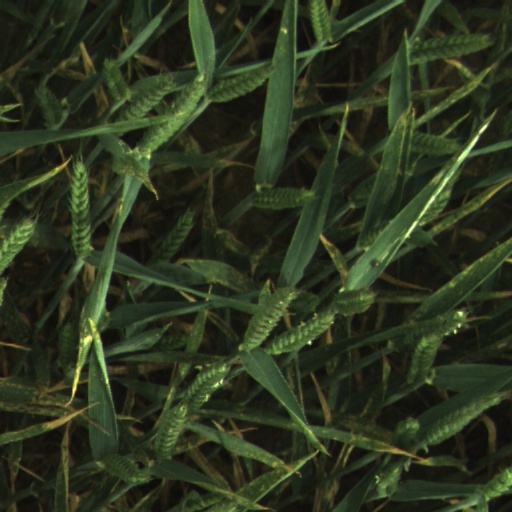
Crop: wheat